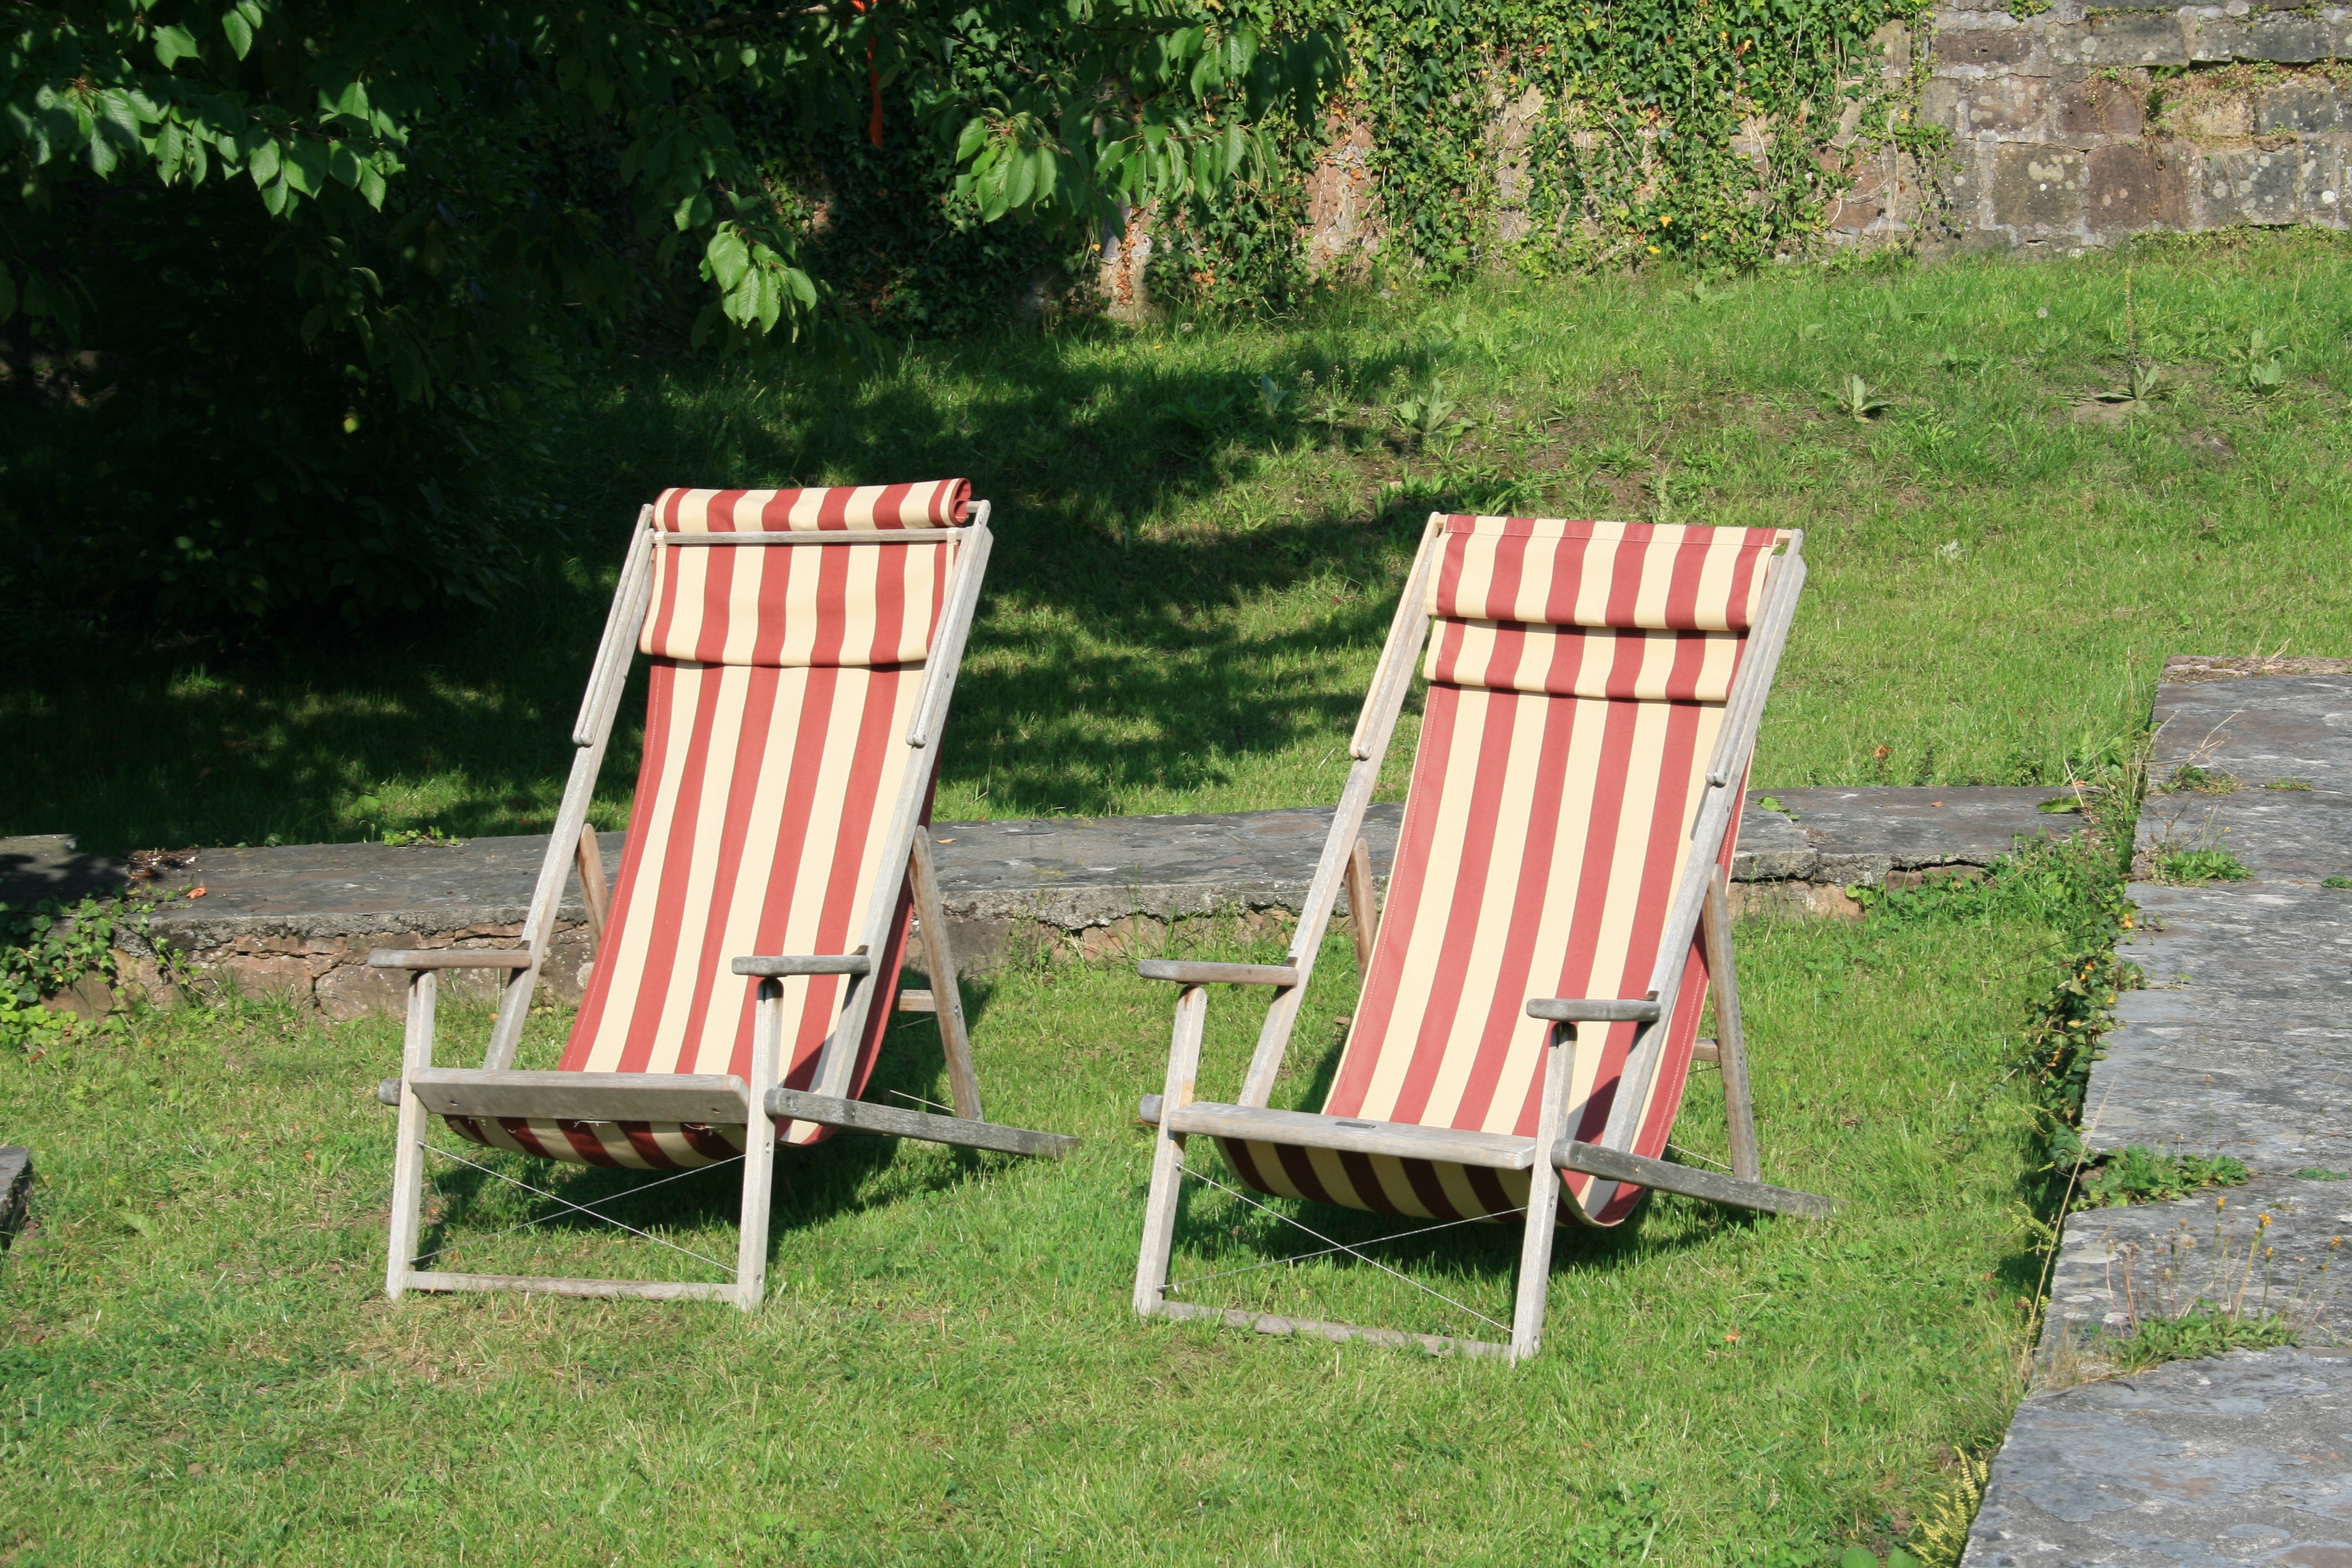
nature, sun, bench, chair, summer, relax, cottage, holiday, backyard, two, rest, furniture, garden, lonely, leisure, relaxation, holidays, silent, concerns, chill out, sun loungers, man made object, outdoor play equipment